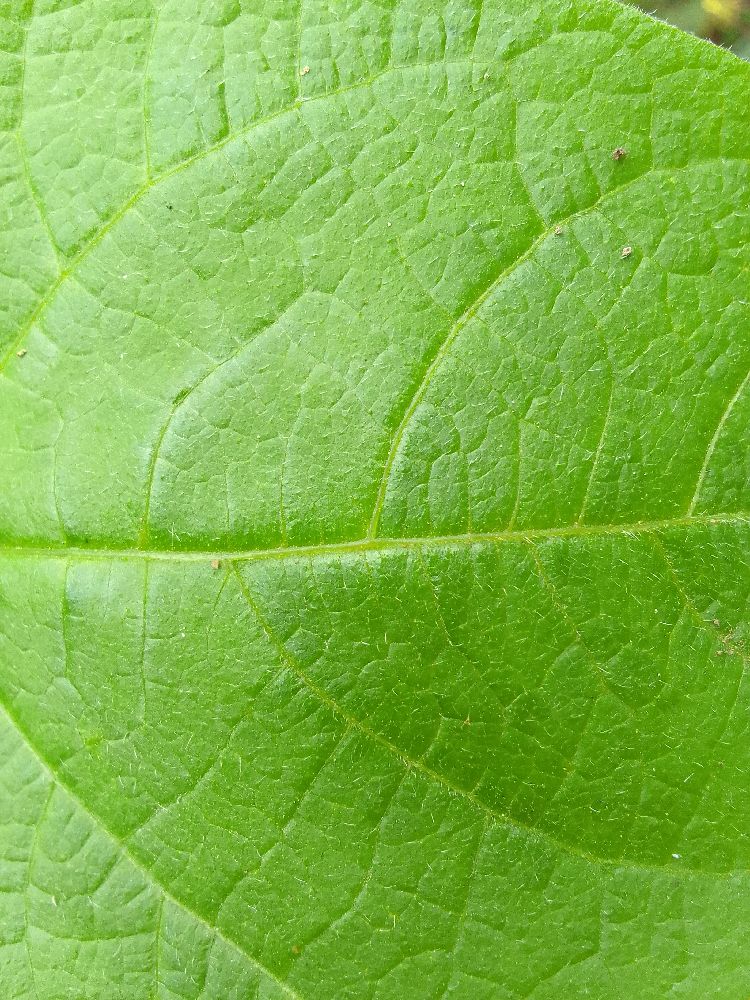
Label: healthy